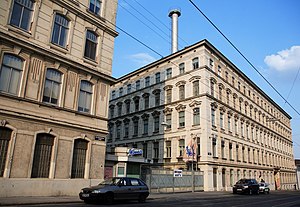
Manner / Historie
Manner-fabrikken i Wilhelminenstraße 6 i Wien-Hernals
Manner er familienavnet for grundlæggeren af den østrigske konfektvirksomhed Josef Manner & COMP. AG.